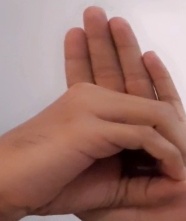
ASL sign: 0